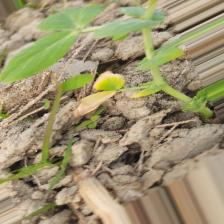
Label: Ascochyta blight